Opole

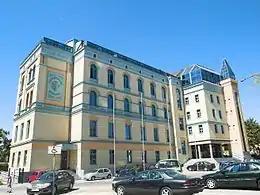
The building of Collegium Maius of Opole University

Alongside German and Polish, many citizens of the city before 1945 used a strongly German-influenced Silesian dialect (sometimes called "wasserpolnisch" or "wasserpolak"). Because of this, the post-war Polish state administration after the annexation of Silesia in 1945 did not initiate a general expulsion of all former inhabitants of Opole, as was done in Lower Silesia, for instance, where the population almost exclusively spoke the German language. Because they were considered "autochthonous" (Polish), the Wasserpolak-speakers instead received the right to remain in their homeland after declaring themselves as Poles. Some German speakers took advantage of this decision, allowing them to remain in Opole, even when they considered themselves to be of German nationality. The city surroundings currently contain the largest German and Upper Silesian minorities in Poland. However, Opole itself is only 2.46% German. (See also Germans of Poland.)